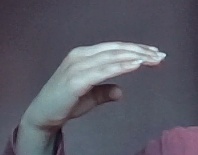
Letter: jeem